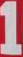
Number: 1